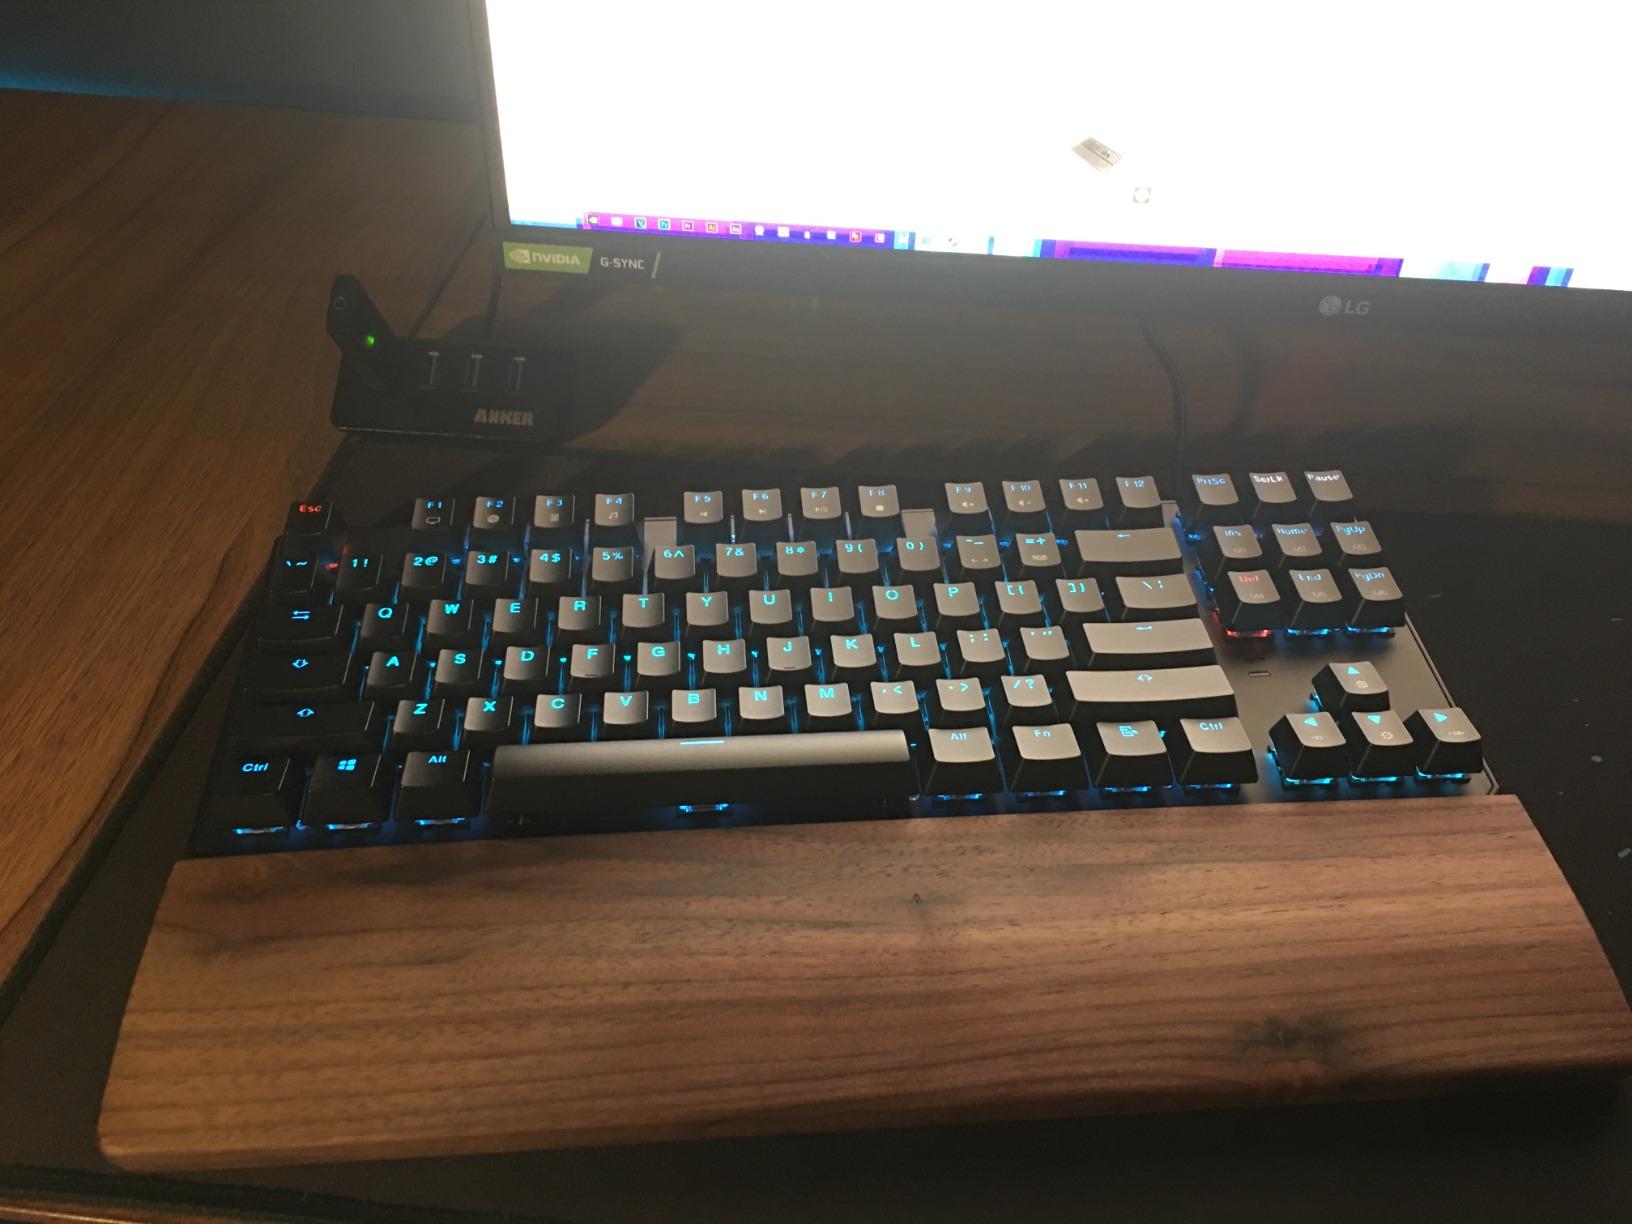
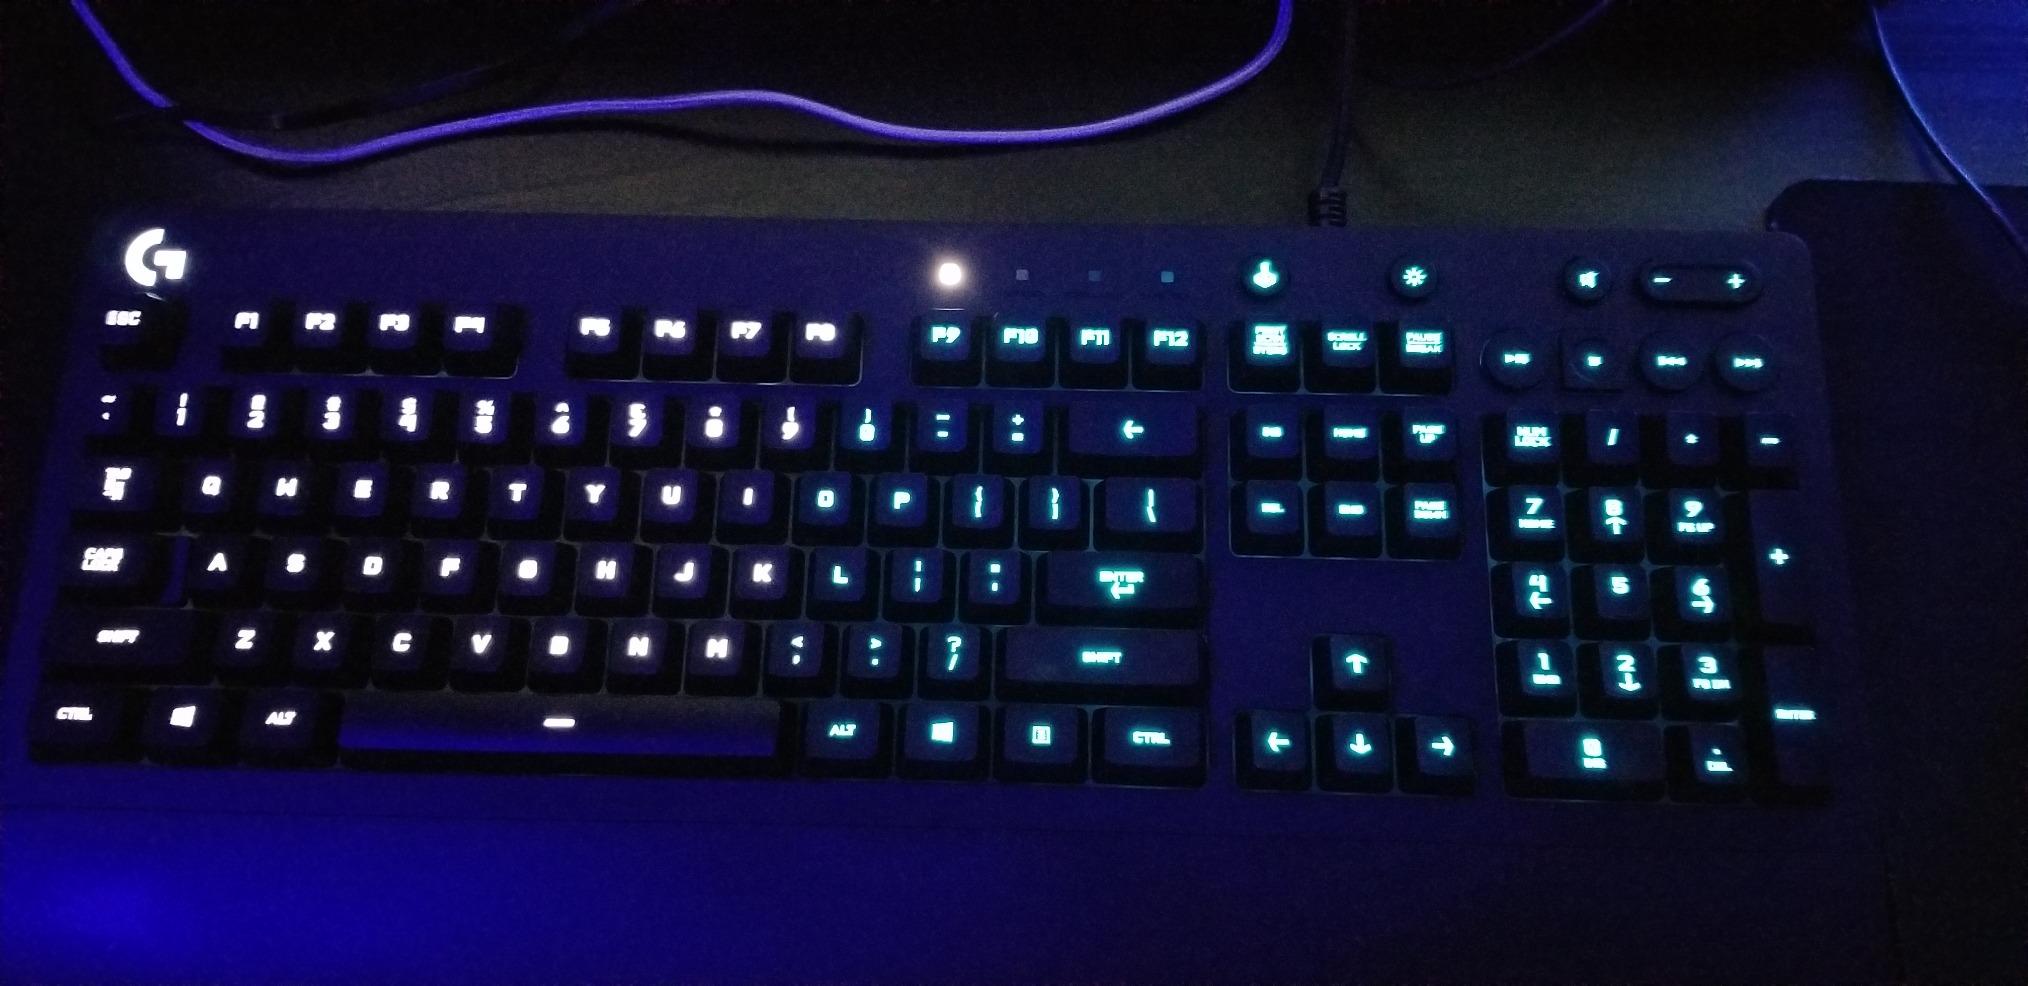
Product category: keyboard
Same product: no